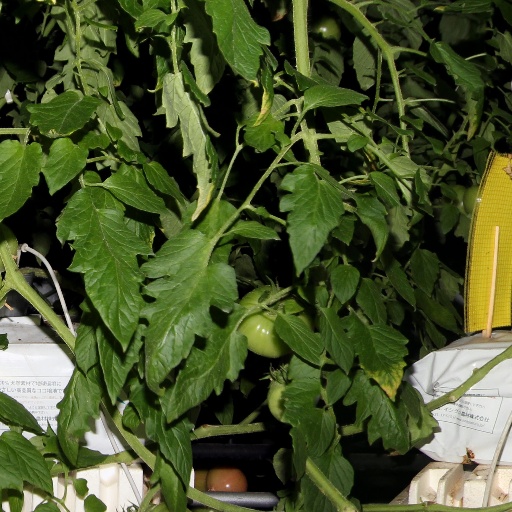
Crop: tomato